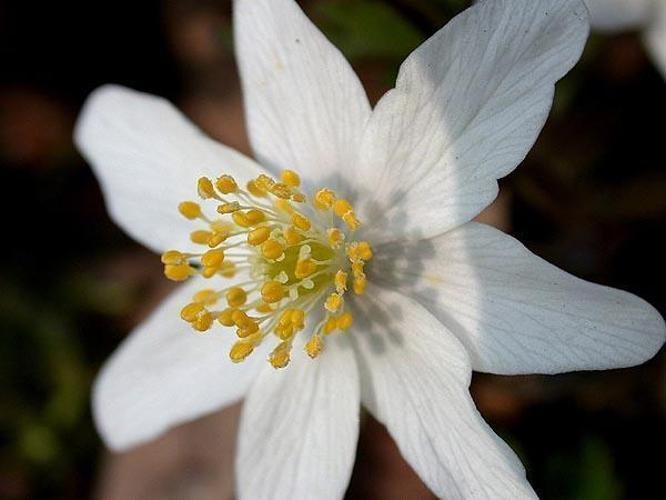
Label: windflower